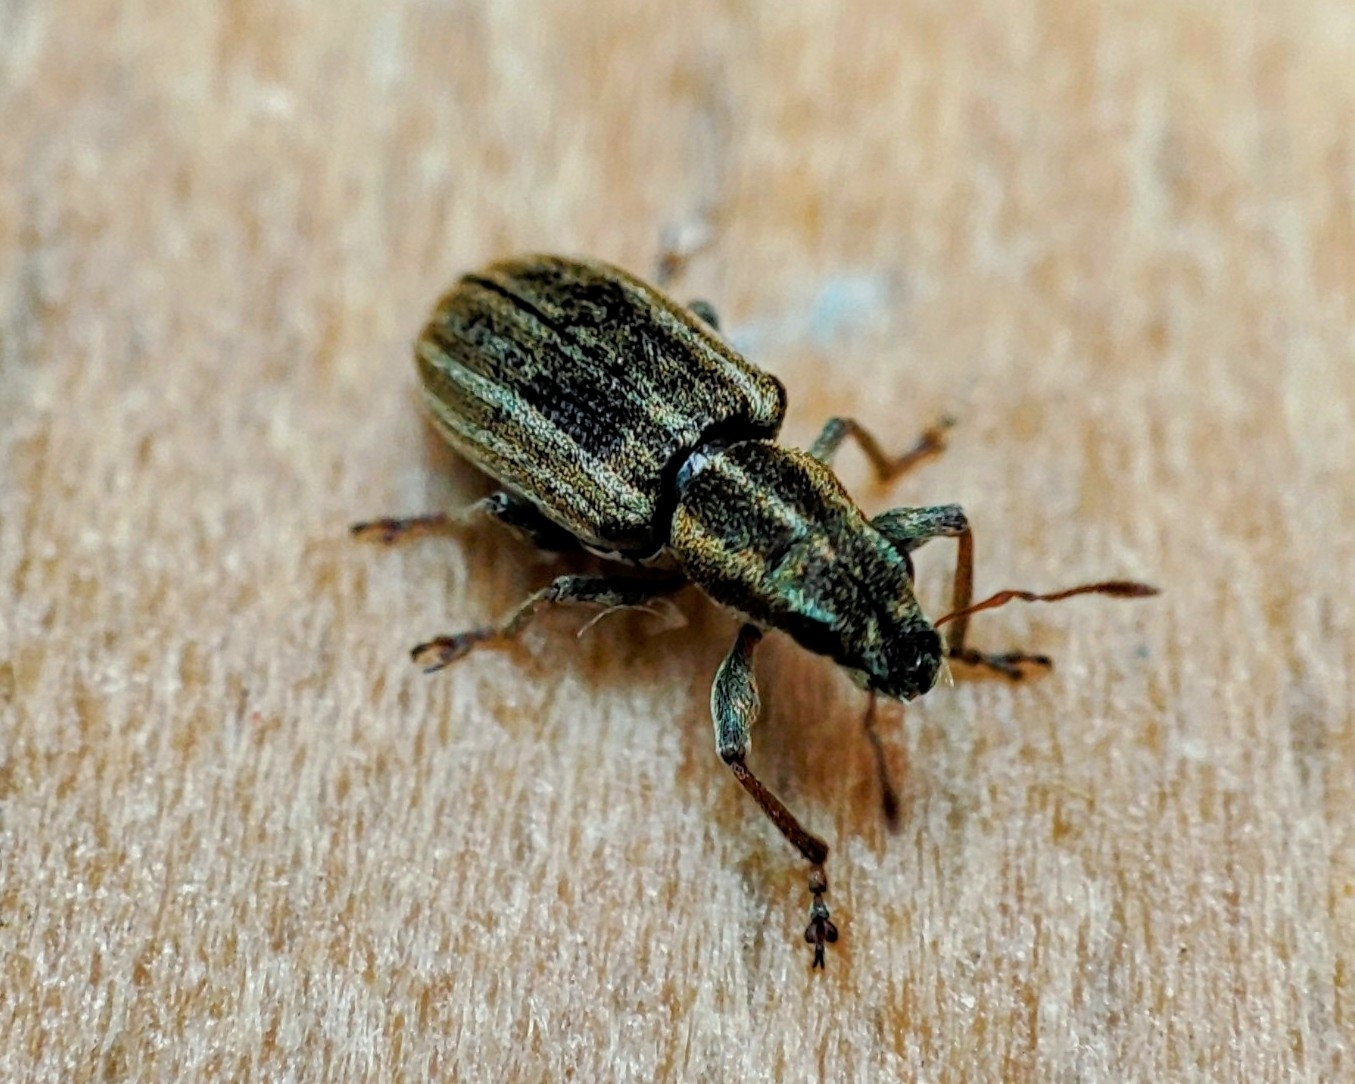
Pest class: pea_leaf_weevil